2011–12 York City F.C. season

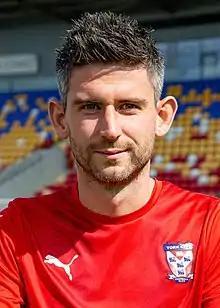
Paddy McLaughlin joined from Newcastle United.

Just over a month into the 2010–11 season, manager Martin Foyle resigned with York City 15th in the league table. Tamworth manager Gary Mills took over, and after pushing for a play-off place the team finished the 2010–11 Conference Premier in eighth place. Released following the end of the season were Neil Barrett, Chris Carruthers, Leon Constantine, Liam Darville, Michael Gash, Levi Mackin and Andy McWilliams. George Purcell, Michael Rankine, Jonathan Smith, Peter Till and Greg Young also left the club after departing for Dover Athletic, Aldershot Town, Swindon Town, Fleetwood Town and Alfreton Town respectively. Jamal Fyfield, Michael Ingham and James Meredith signed new contracts with York, with David McDermott being retained on non-contract terms.